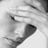
Emotion: sad